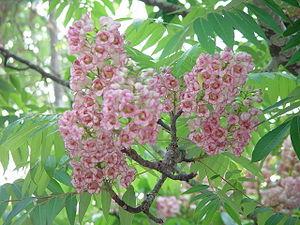
Bretschneidera sinensis est une espèce de plantes du genre Bretschneidera de la famille des Bretschneideraceae.
Bretschneidera sinensis, la seule espèce du genre Bretschneidera, est un arbre rare de 10 à 20 m de haut, avec de grandes inflorescences.